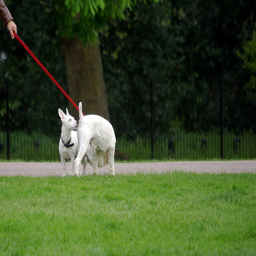
a small dog on its leash is being walked outside
Two small dogs, one on  a leash, greeting one another
Two dogs standing in the grass in front of a tree.
Two dogs on a leash sniffing each other in a park.
Someone is walking two dogs on a leash.